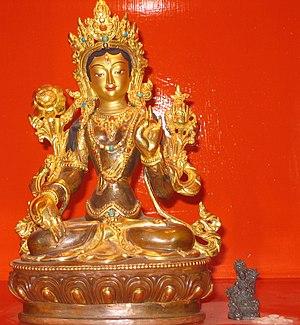
Agvan Dorjiev, Agvan Lobsan Dorzhiev, Dorjieff ou Tsenyi Khempo est un moine bouddhiste gelugpa, un Khori-Bouriate, sujet russe, puis citoyen soviétique, né dans le village de Khara-Shibir, près d'Oulan-Oude, à l'est du lac Baïkal, en Bouriatie. Il fut un acteur majeur de la politique du Tibet des années 1890 à 1920, étant notamment l'ambassadeur du 13ᵉ dalaï-lama, Thubten Gyatso, auprès de la cour russe à Saint-Pétersbourg avant la Révolution d'Octobre. Il fut également le confident et l'ami du 13ᵉ dalaï-lama.
Tārā ou Ārya Tārā, chinois : 度母 ; pinyin : dùmǔ ; en japonais :Tarani Bosatsu, en tibétain Jetsun Dolma, est une femme bodhisattva très populaire aussi bien auprès des laïcs que des moines dans l’hindouisme et le bouddhisme notamment vajrayāna. En sanskrit, son nom signifie Libératrice, mais aussi Étoile, et Celle qui fait passer - à l'autre rive - à l'instar d'un Bouddha.